Cheryl Glenn

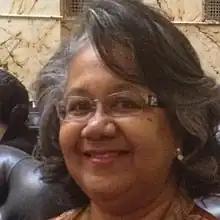

Cheryl Diane Glenn (born May 27, 1951) is an American politician. She was a member of the Maryland House of Delegates, representing Maryland's 45th legislative district which is situated in northeast Baltimore. She resigned in December 2019 in advance of a federal indictment for wire fraud and bribery to which she pleaded guilty in January 2020. In July 2020, she was sentenced to two years in prison.